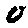
Label: 0